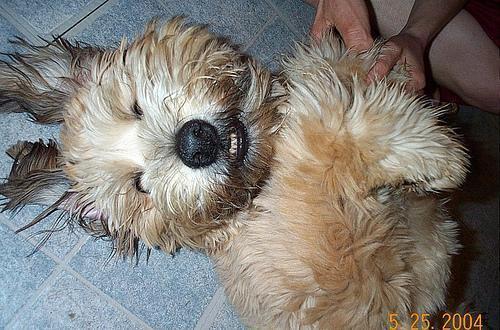
wheaten terrier